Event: Hurricane Matthew
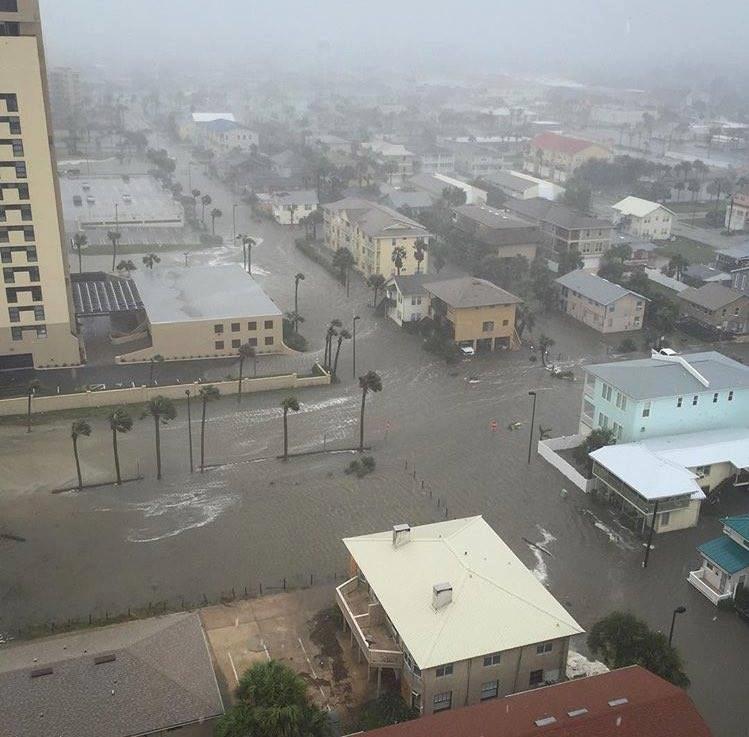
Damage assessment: damage